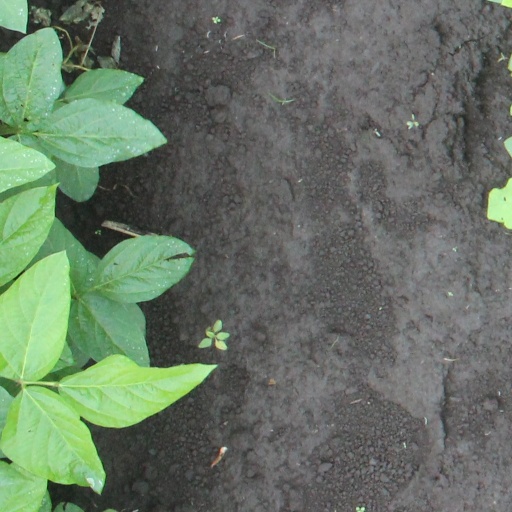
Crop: soybean